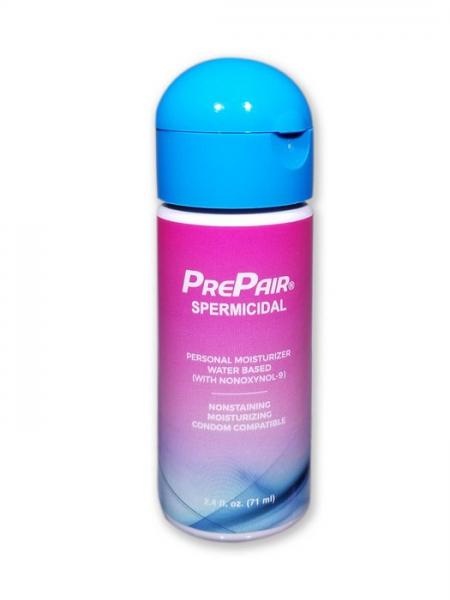
Prepair Spermicidal Lubricant 2.4oz Bottle
Prepair Spermicidal Lubricant with 1% Nonoxynol-9 recommended for use with Diaphragms or Condoms for added protection against pregnancy. PrePair is a manufactured to Pharmaceutical Standards and FDA approved for your quality assurance. PrePair supplements the bodies natural genital moisture relieving discomfort from and dryness and enhancing the intimate experience. PrePair can be part of your loving making. Sometimes you and your partner will enjoy both. Features: water based, washes off with water, latex condom compatible. Safe with sex toys. 2.4 fluid ounces. Made in the USA. Prepair Spermicidal Lubricant and Foreplay Lubricants are from Trimensa Pharmaceuticals.
Brand: Forplay Lubricants
Category: Health & Beauty > Health Care > Spermicides